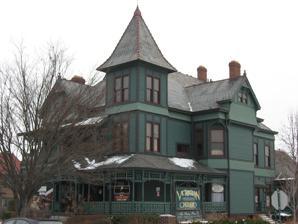
Building: Daniel Craycraft House
Country: United States of America
Year built: 1892
Historic house in Indiana, United States United States historic place Daniel Craycraft House U.S. National Register of Historic Places U.S. Historic district Contributing property Daniel Craycraft House, January 2011 Show map of Indiana Show map of the United States Location 1095 E. Conner St., Noblesville, Indiana Coordinates 40°2′43″N 86°0′39″W / 40.04528°N 86.01083°W / 40.04528; -86.01083 Area less than one acre Built 1892 ( 1892 ) Architectural style Queen Anne NRHP reference No. 88003040 Added to NRHP January 4, 1989 Daniel Craycraft House is a historic home located at Noblesville , Hamilton County, Indiana .  It was built in 1892, and is a large 2 + 1 ⁄ 2 -story, Queen Anne style frame dwelling.  It features a three-story, square corner tower; cross-gables; steep gable-on-hip roof; porches and balconies; and contrasting textures and materials. It was listed on the National Register of Historic Places in 1989. It is located in the Conner Street Historic District . References